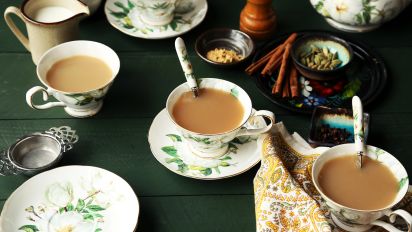
Dish: chai